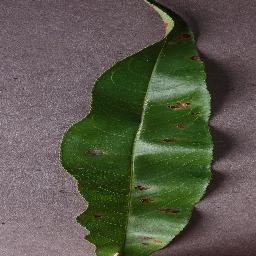
Label: Peach___Bacterial_spot